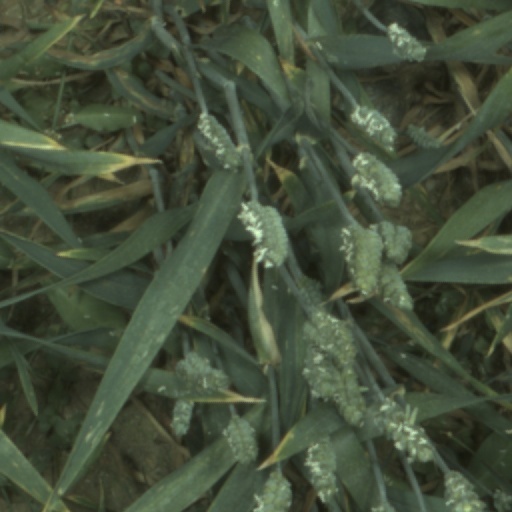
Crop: wheat